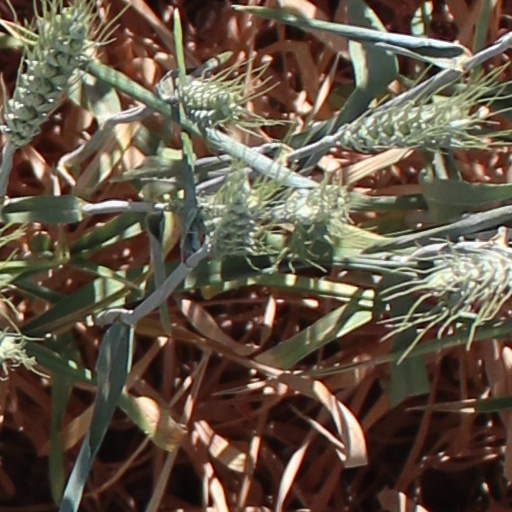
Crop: wheat